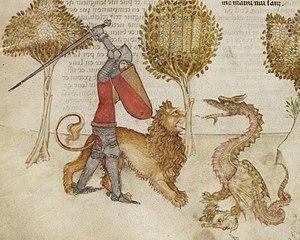
Yvain est un personnage de la légende arthurienne, chevalier de la Table ronde et héros d'un roman de Chrétien de Troyes, Yvain ou le Chevalier au lion. Il est aussi appelé Owain ou Owein, Ywain ou Ewain, ou encore Hiwenus, Ewein, Ivain ou Uvain. Il est parfois surnommé « le Preux » ou « le Grand ». La figure d'Yvain est peut-être inspirée par Owain mab Urien, personnage semi-légendaire qui aurait régné sur le Rheged vers 590.